Bauhaus University, Weimar

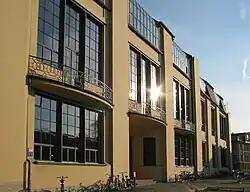
The Faculty of Architecture and Urbanism is situated in the main building of the Bauhaus-University Weimar, one of UNESCO's World Heritage Sites

The Faculty of Architecture and Urban Studies sees itself as a universal space for thought and experimentation. The close connection between architecture and urban planning creates the special and contemporary profile.